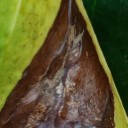
Label: Phoma